Michael Wong (singer)

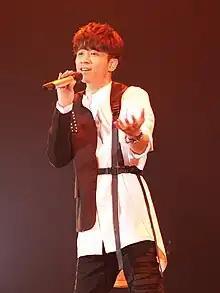
Wong in 2018

Michael Wong Kong Leong (Pha̍k-fa-sṳ: "Vòng Kông-liòng"; born 30 August 1970), also known as Guang Liang, is a Malaysian singer and songwriter. He has sung and written many love-themed ballads and love songs, many of which have high popularity. He is popularly known in the Mandopop scene as the "Prince of Love Songs" (情歌王子).